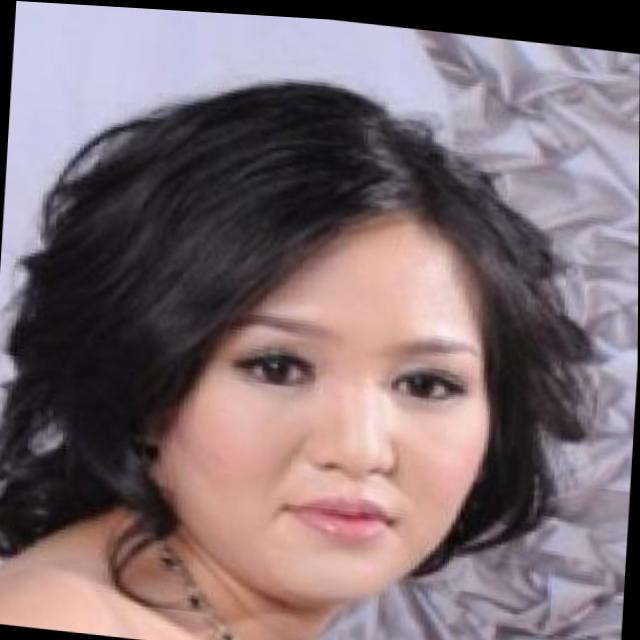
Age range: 21-44